Banana leaf

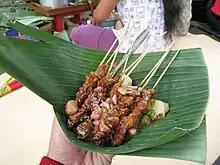
Chicken satay served in "pincuk", a banana leaf cone-shaped plate.

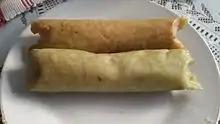
Unwrapped lontong. Different colors depend on the banana leaf which is used as the wrapper.

In Indonesian cuisine, banana leaf is employed in cooking methods called "pepes" and "botok"; the banana-leaf packets of food are steamed, boiled, or grilled on charcoal. Banana leaves are also used to wrap several kinds of snacks "kue" (delicacies), such as "nagasari" or "kue pisang" and "otak-otak", and also to wrap pressed sticky-rice delicacies such as "lemper" and "lontong".